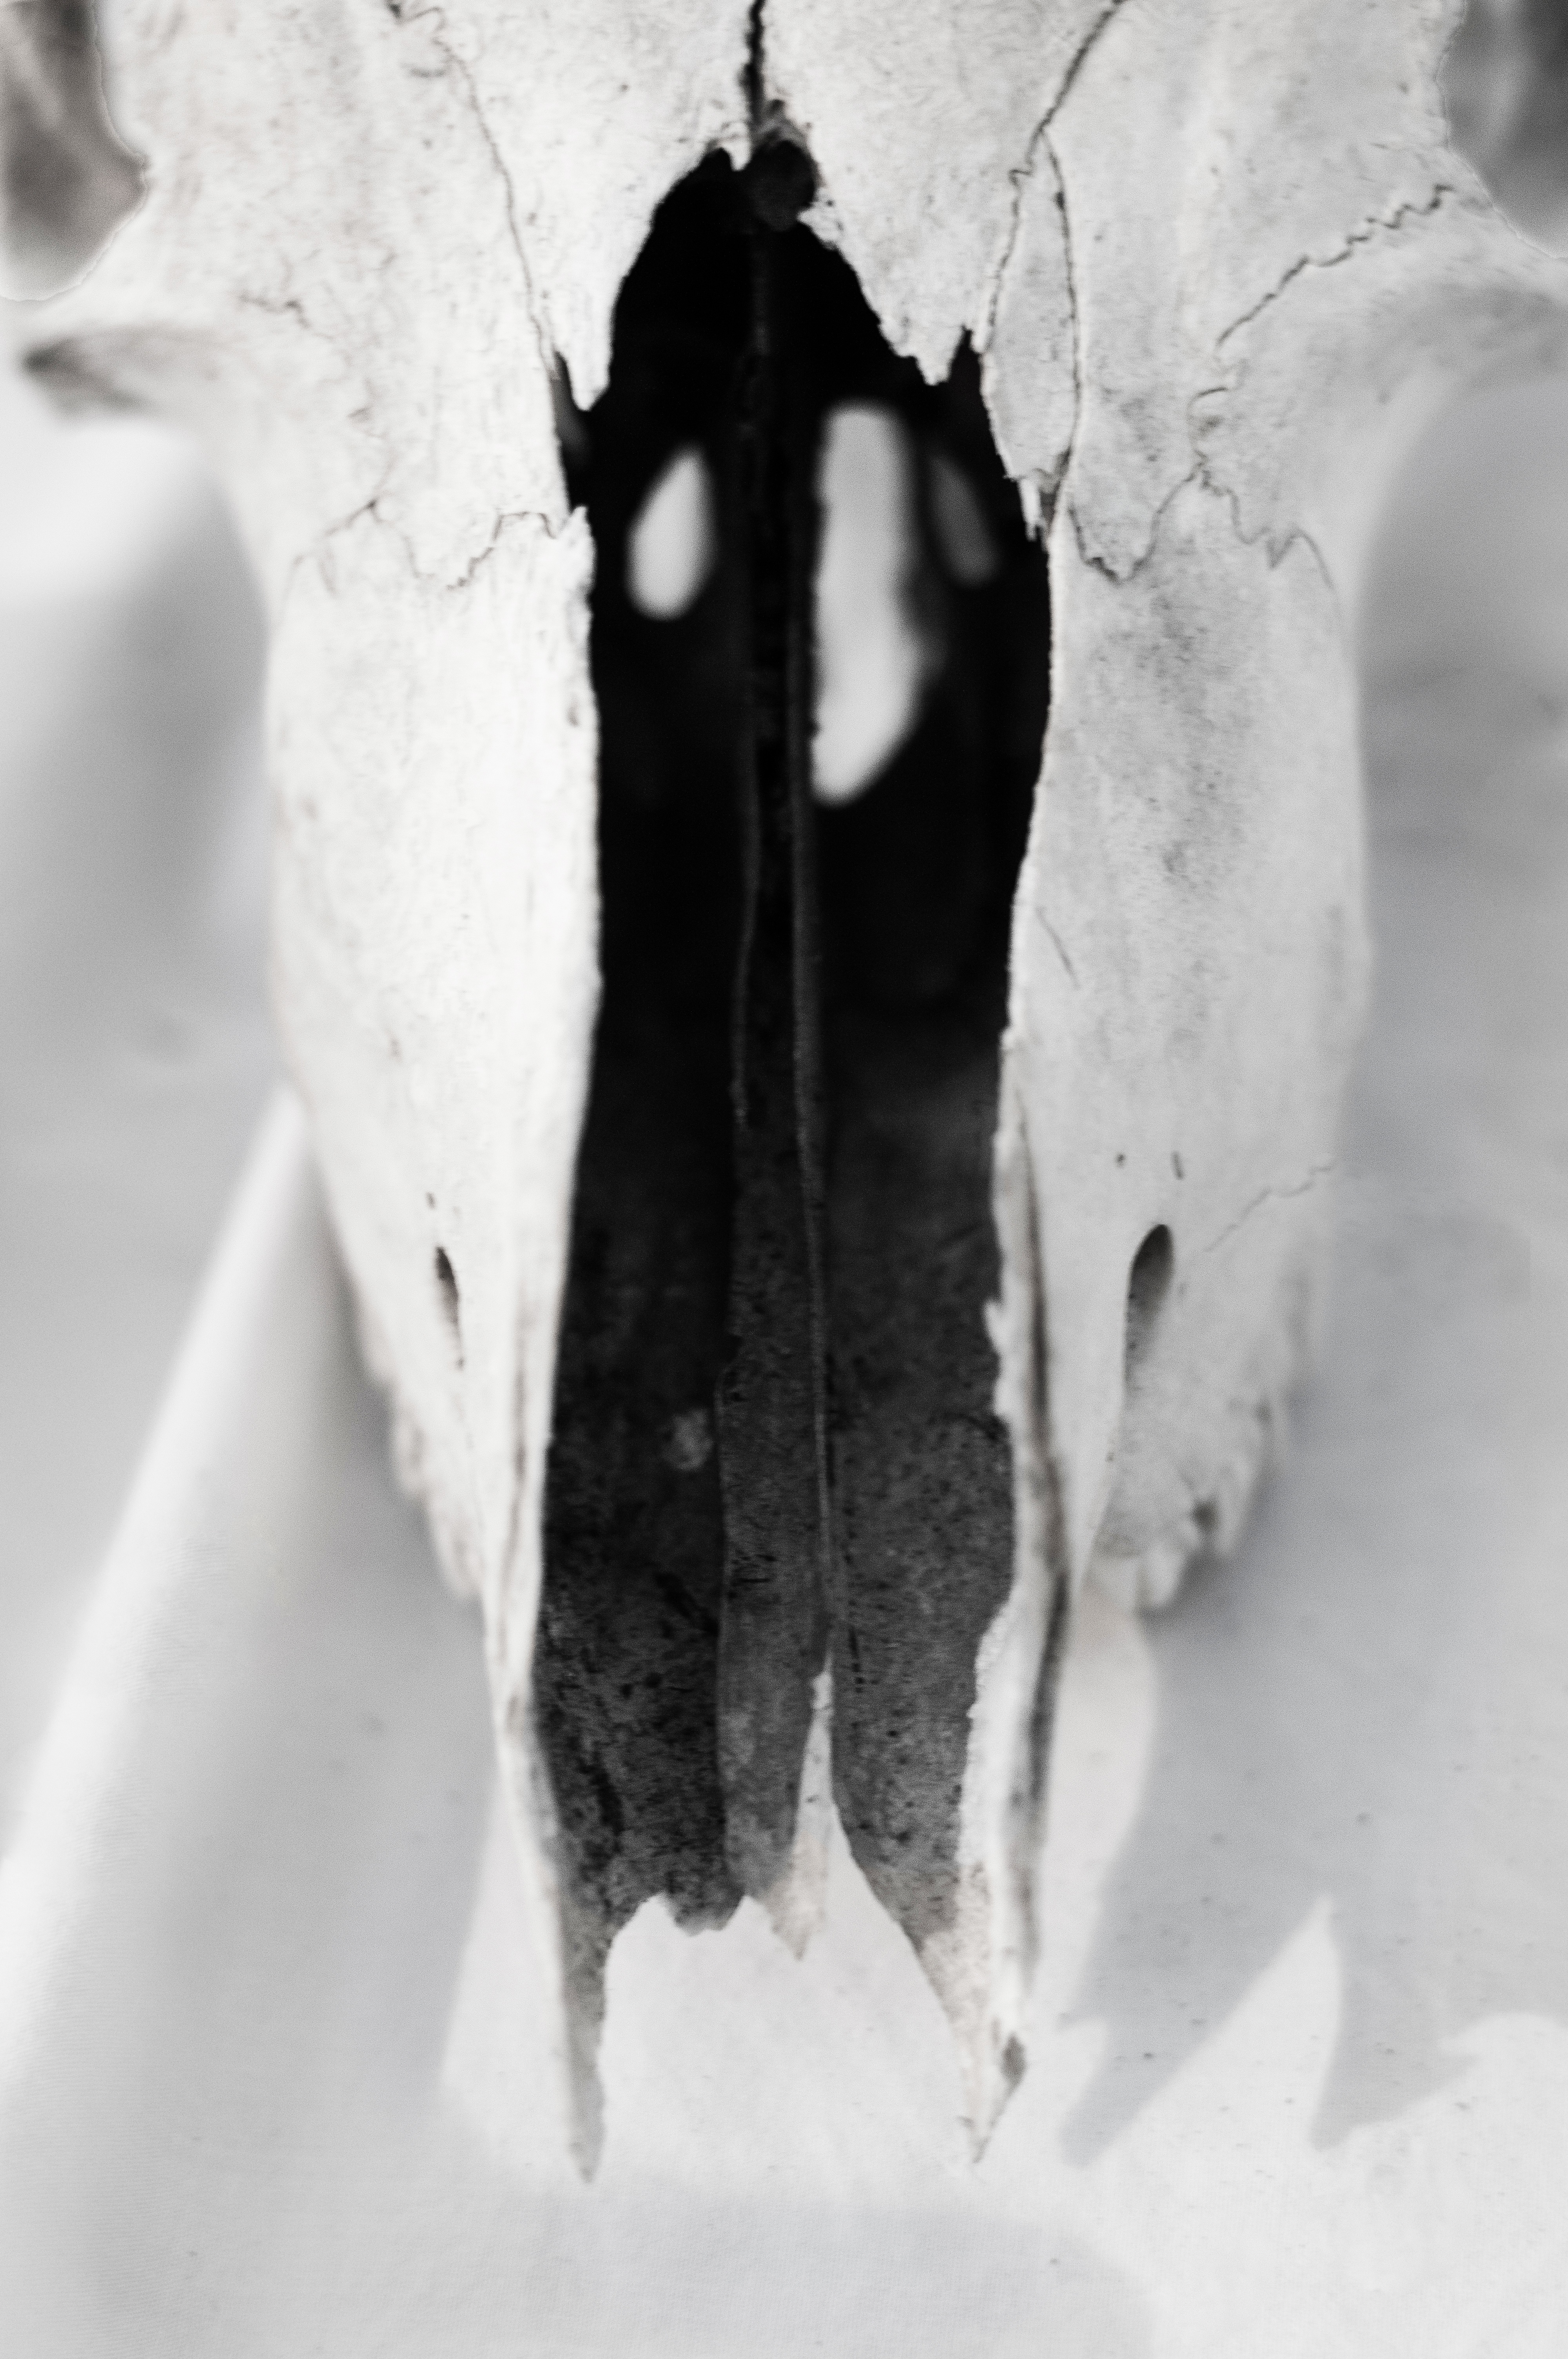
hand, snow, winter, wing, black and white, white, ice, weather, monochrome, season, close up, sketch, drawing, freezing, monochrome photography